Bolt action

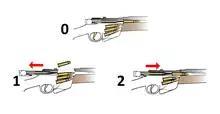
Straight pull bolt scheme

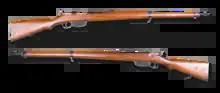
Mannlicher M95

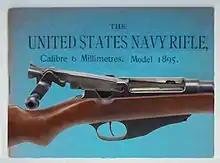
Lee Navy Model 1895

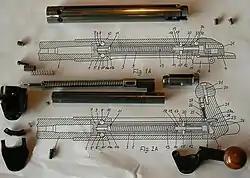
Heym SR 30 , straight pull action. Lock up is achieved by 6 ball bearings around the circumference of the bolt head. This mechanism was originally developed for biathlon rifles.

Straight-pull bolt-actions differ from conventional turn-pull bolt-action mechanisms in that the bolt can be cycled back and forward without rotating the handle and thus only a linear motion is required, as opposed to a traditional bolt-action, where the user has to axially rotate the bolt in addition to the linear motions to perform chambering and primary extraction. The bolt locking of a straight pull action is achieved differently without needing manual inputs, therefore the entire operating cycle needs the shooter to perform only two movements (pull back and push forward), instead of four movements (rotate up, pull back, push forward, and rotate down), this greatly increases the rate of fire of the gun.